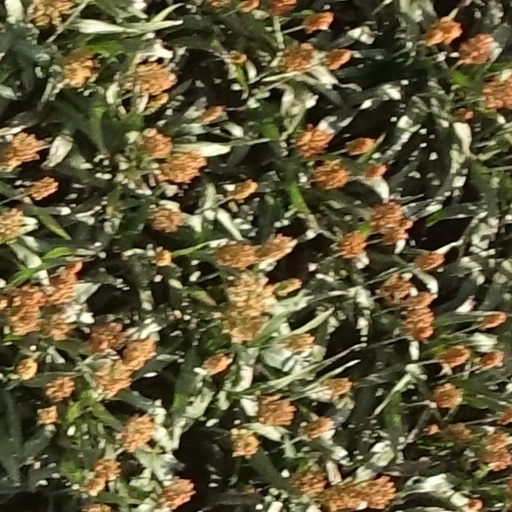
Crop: sorghum